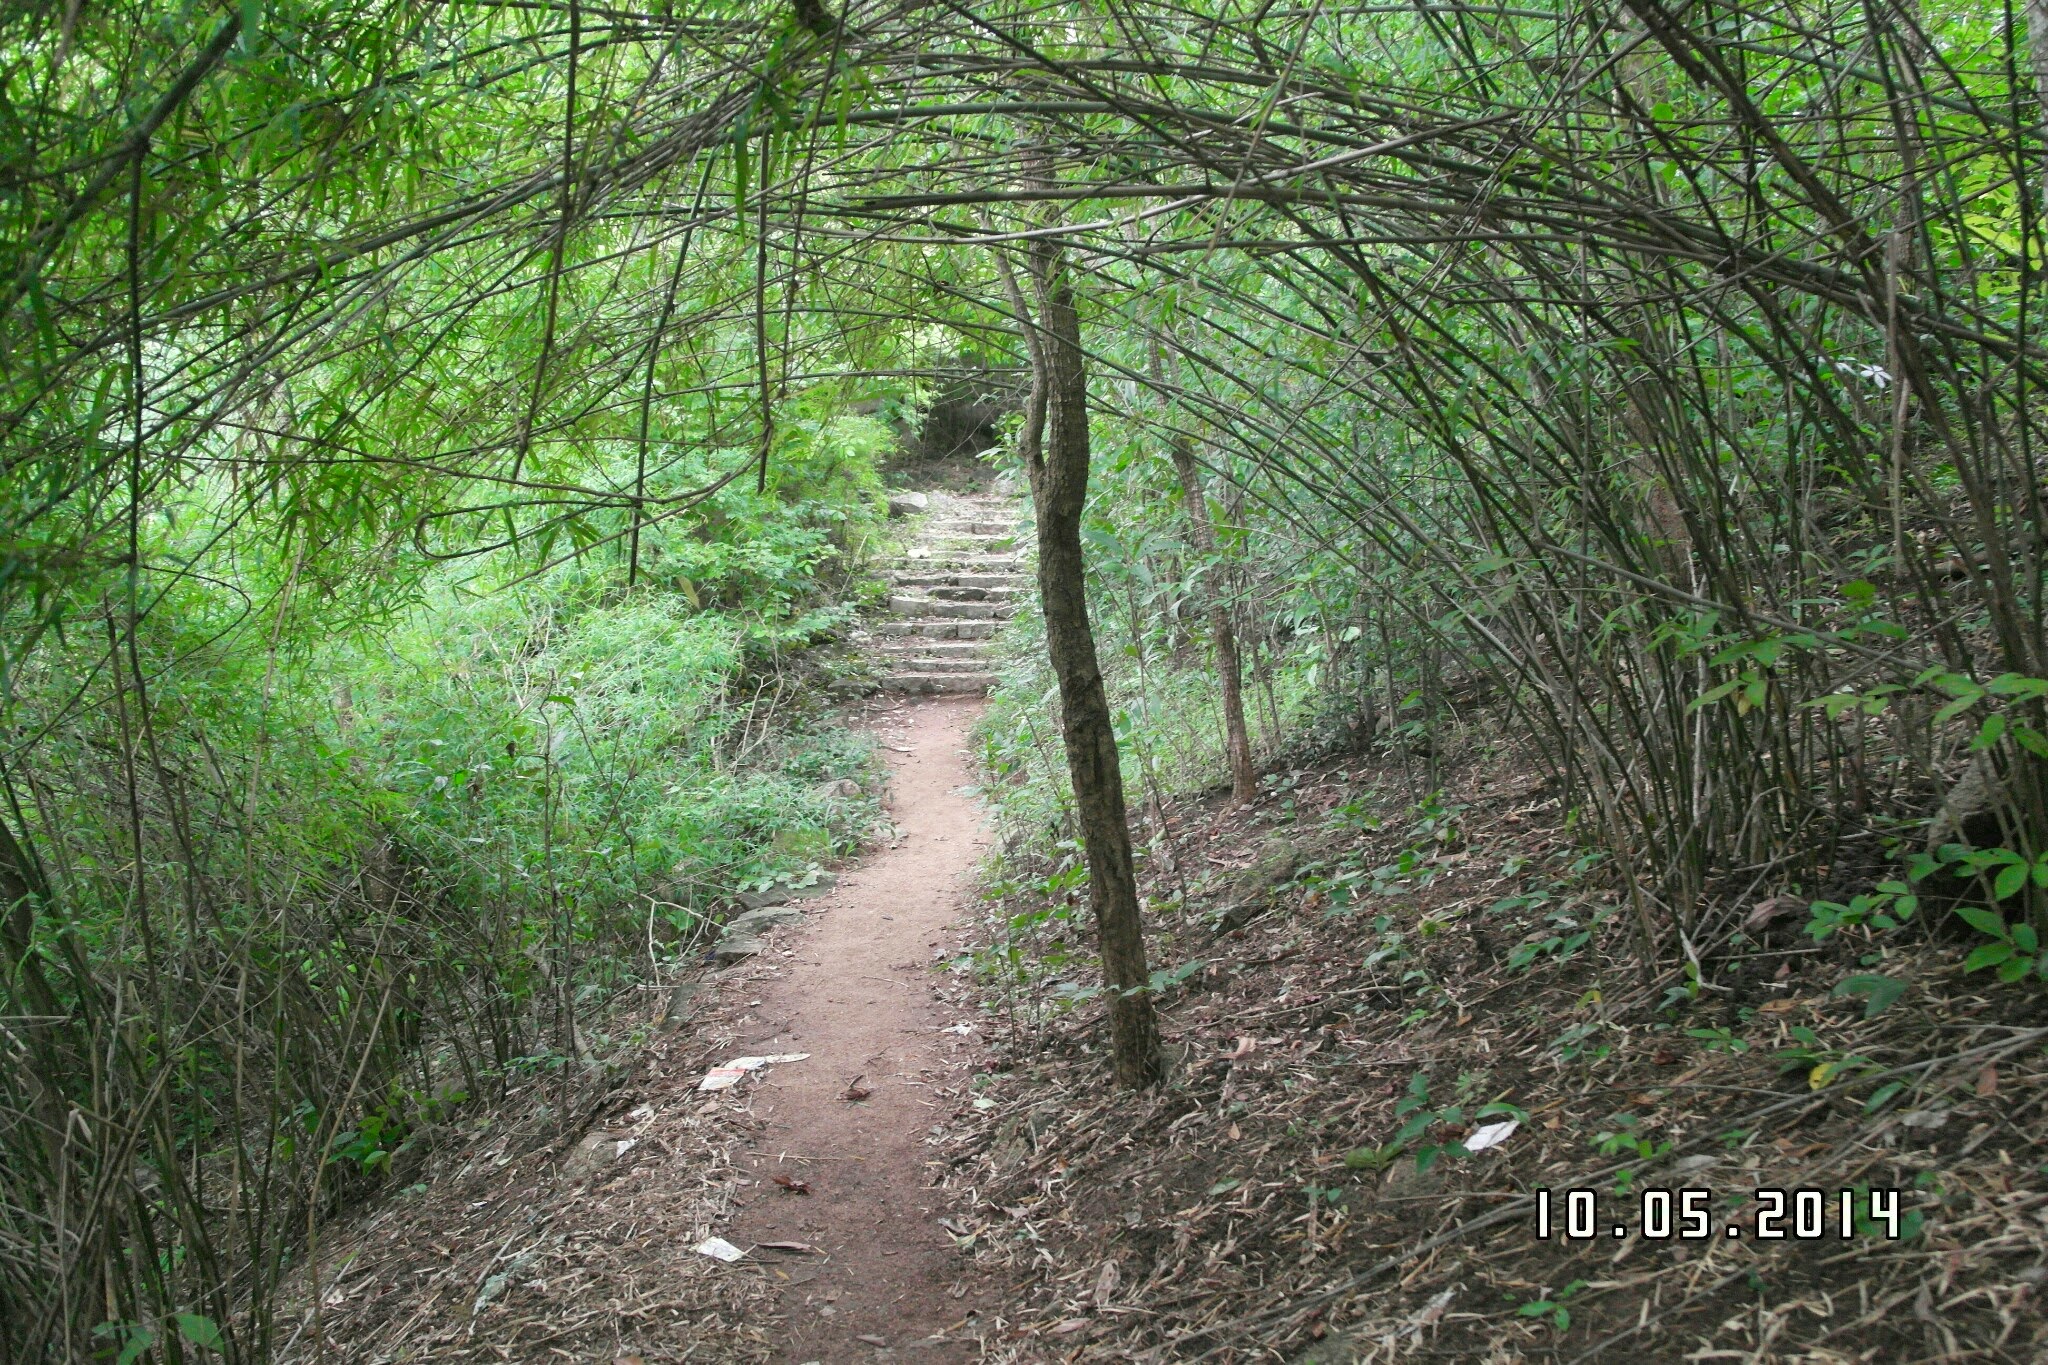
user: text: Con đường trong hình có màu gì?
assistant: text: Màu nâu đất

user: text: Có bao nhiêu bậc thang đá rõ ràng trên con đường mòn?
assistant: text: Tám

user: text: Loại cây nào tạo nên phần lớn vòm cây rậm rạp phía trên con đường?
assistant: text: Tre

user: text: Con số '10.05.2014' ở góc dưới bên phải bức ảnh cho biết thông tin gì?
assistant: text: Ngày bức ảnh được chụp

user: text: Con đường mòn trong hình được làm từ những vật liệu nào và nó có xu hướng đi lên hay đi xuống?
assistant: text: Đất và đá; nó có xu hướng đi lên